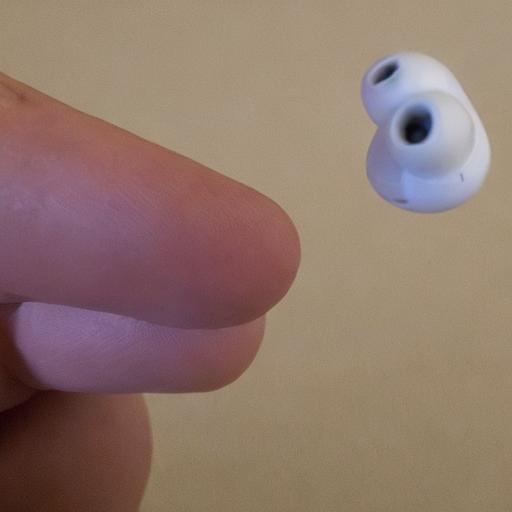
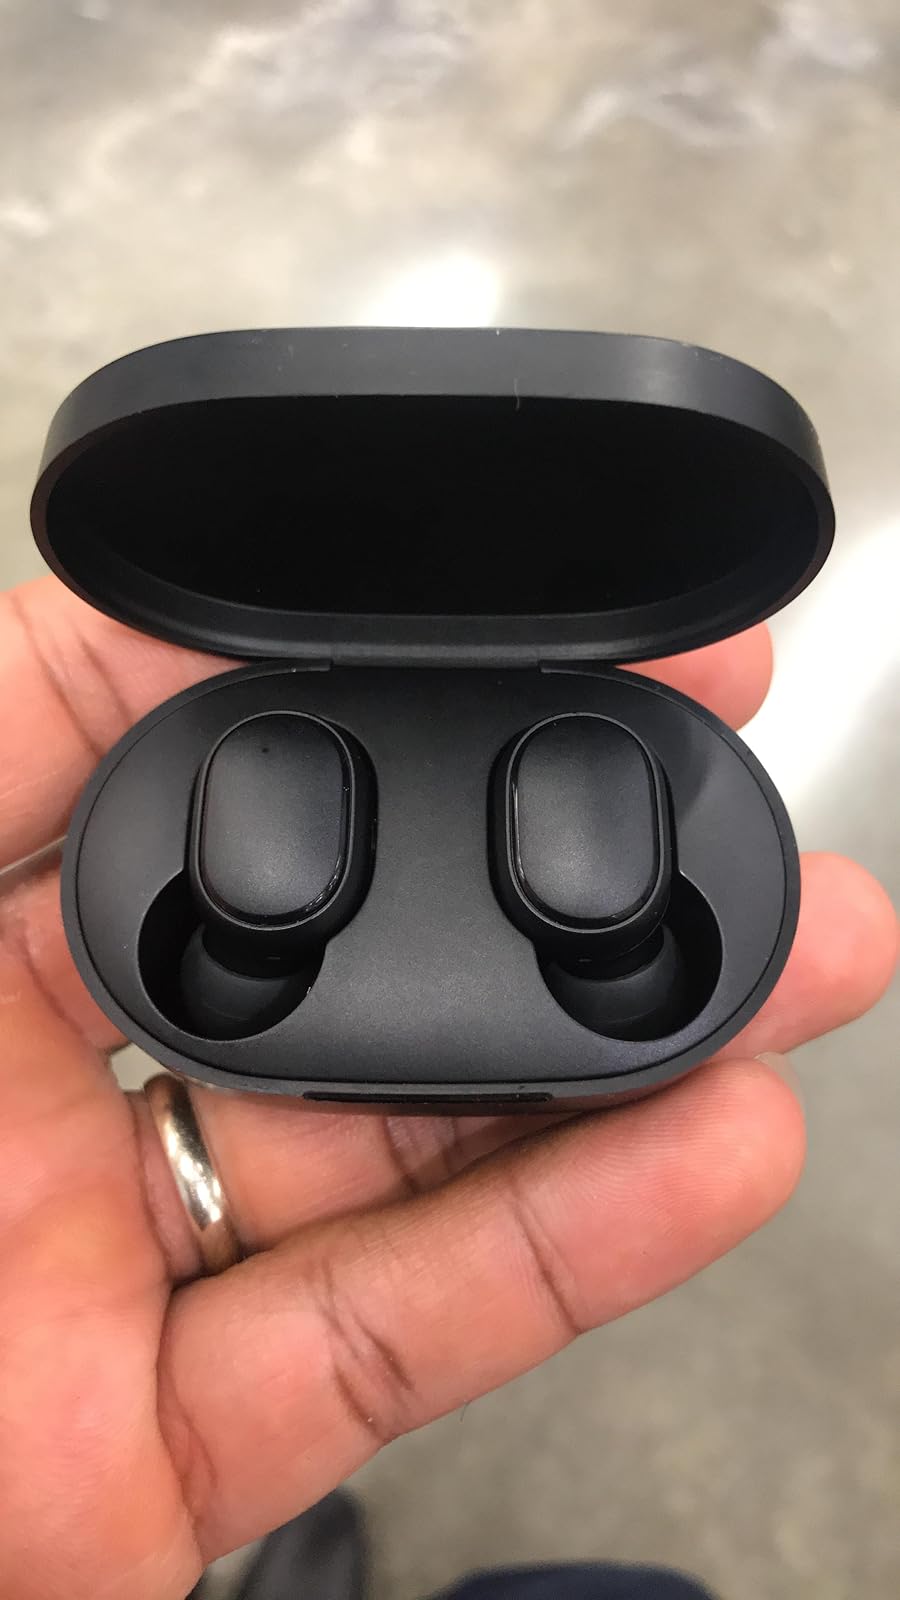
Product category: earbuds
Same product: no